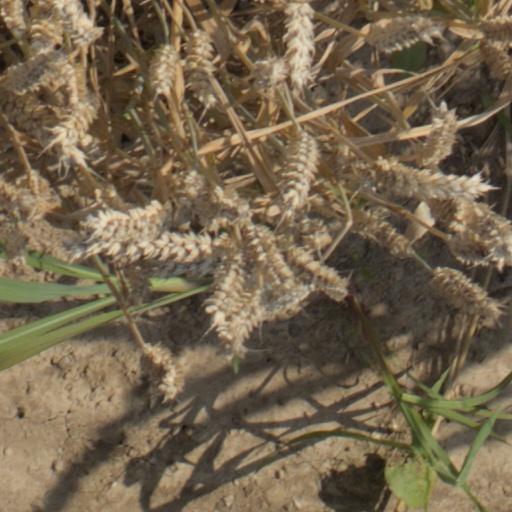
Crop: wheat